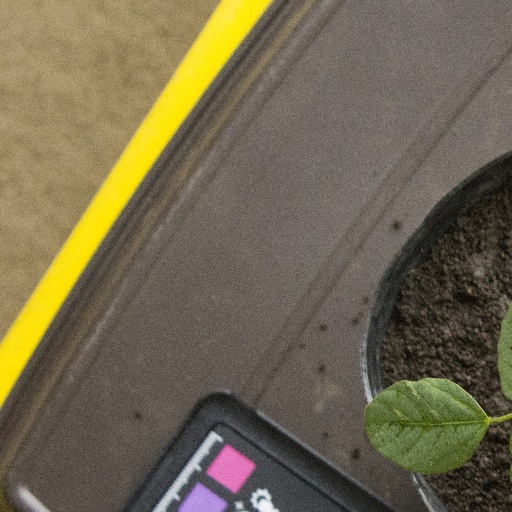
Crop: soybean